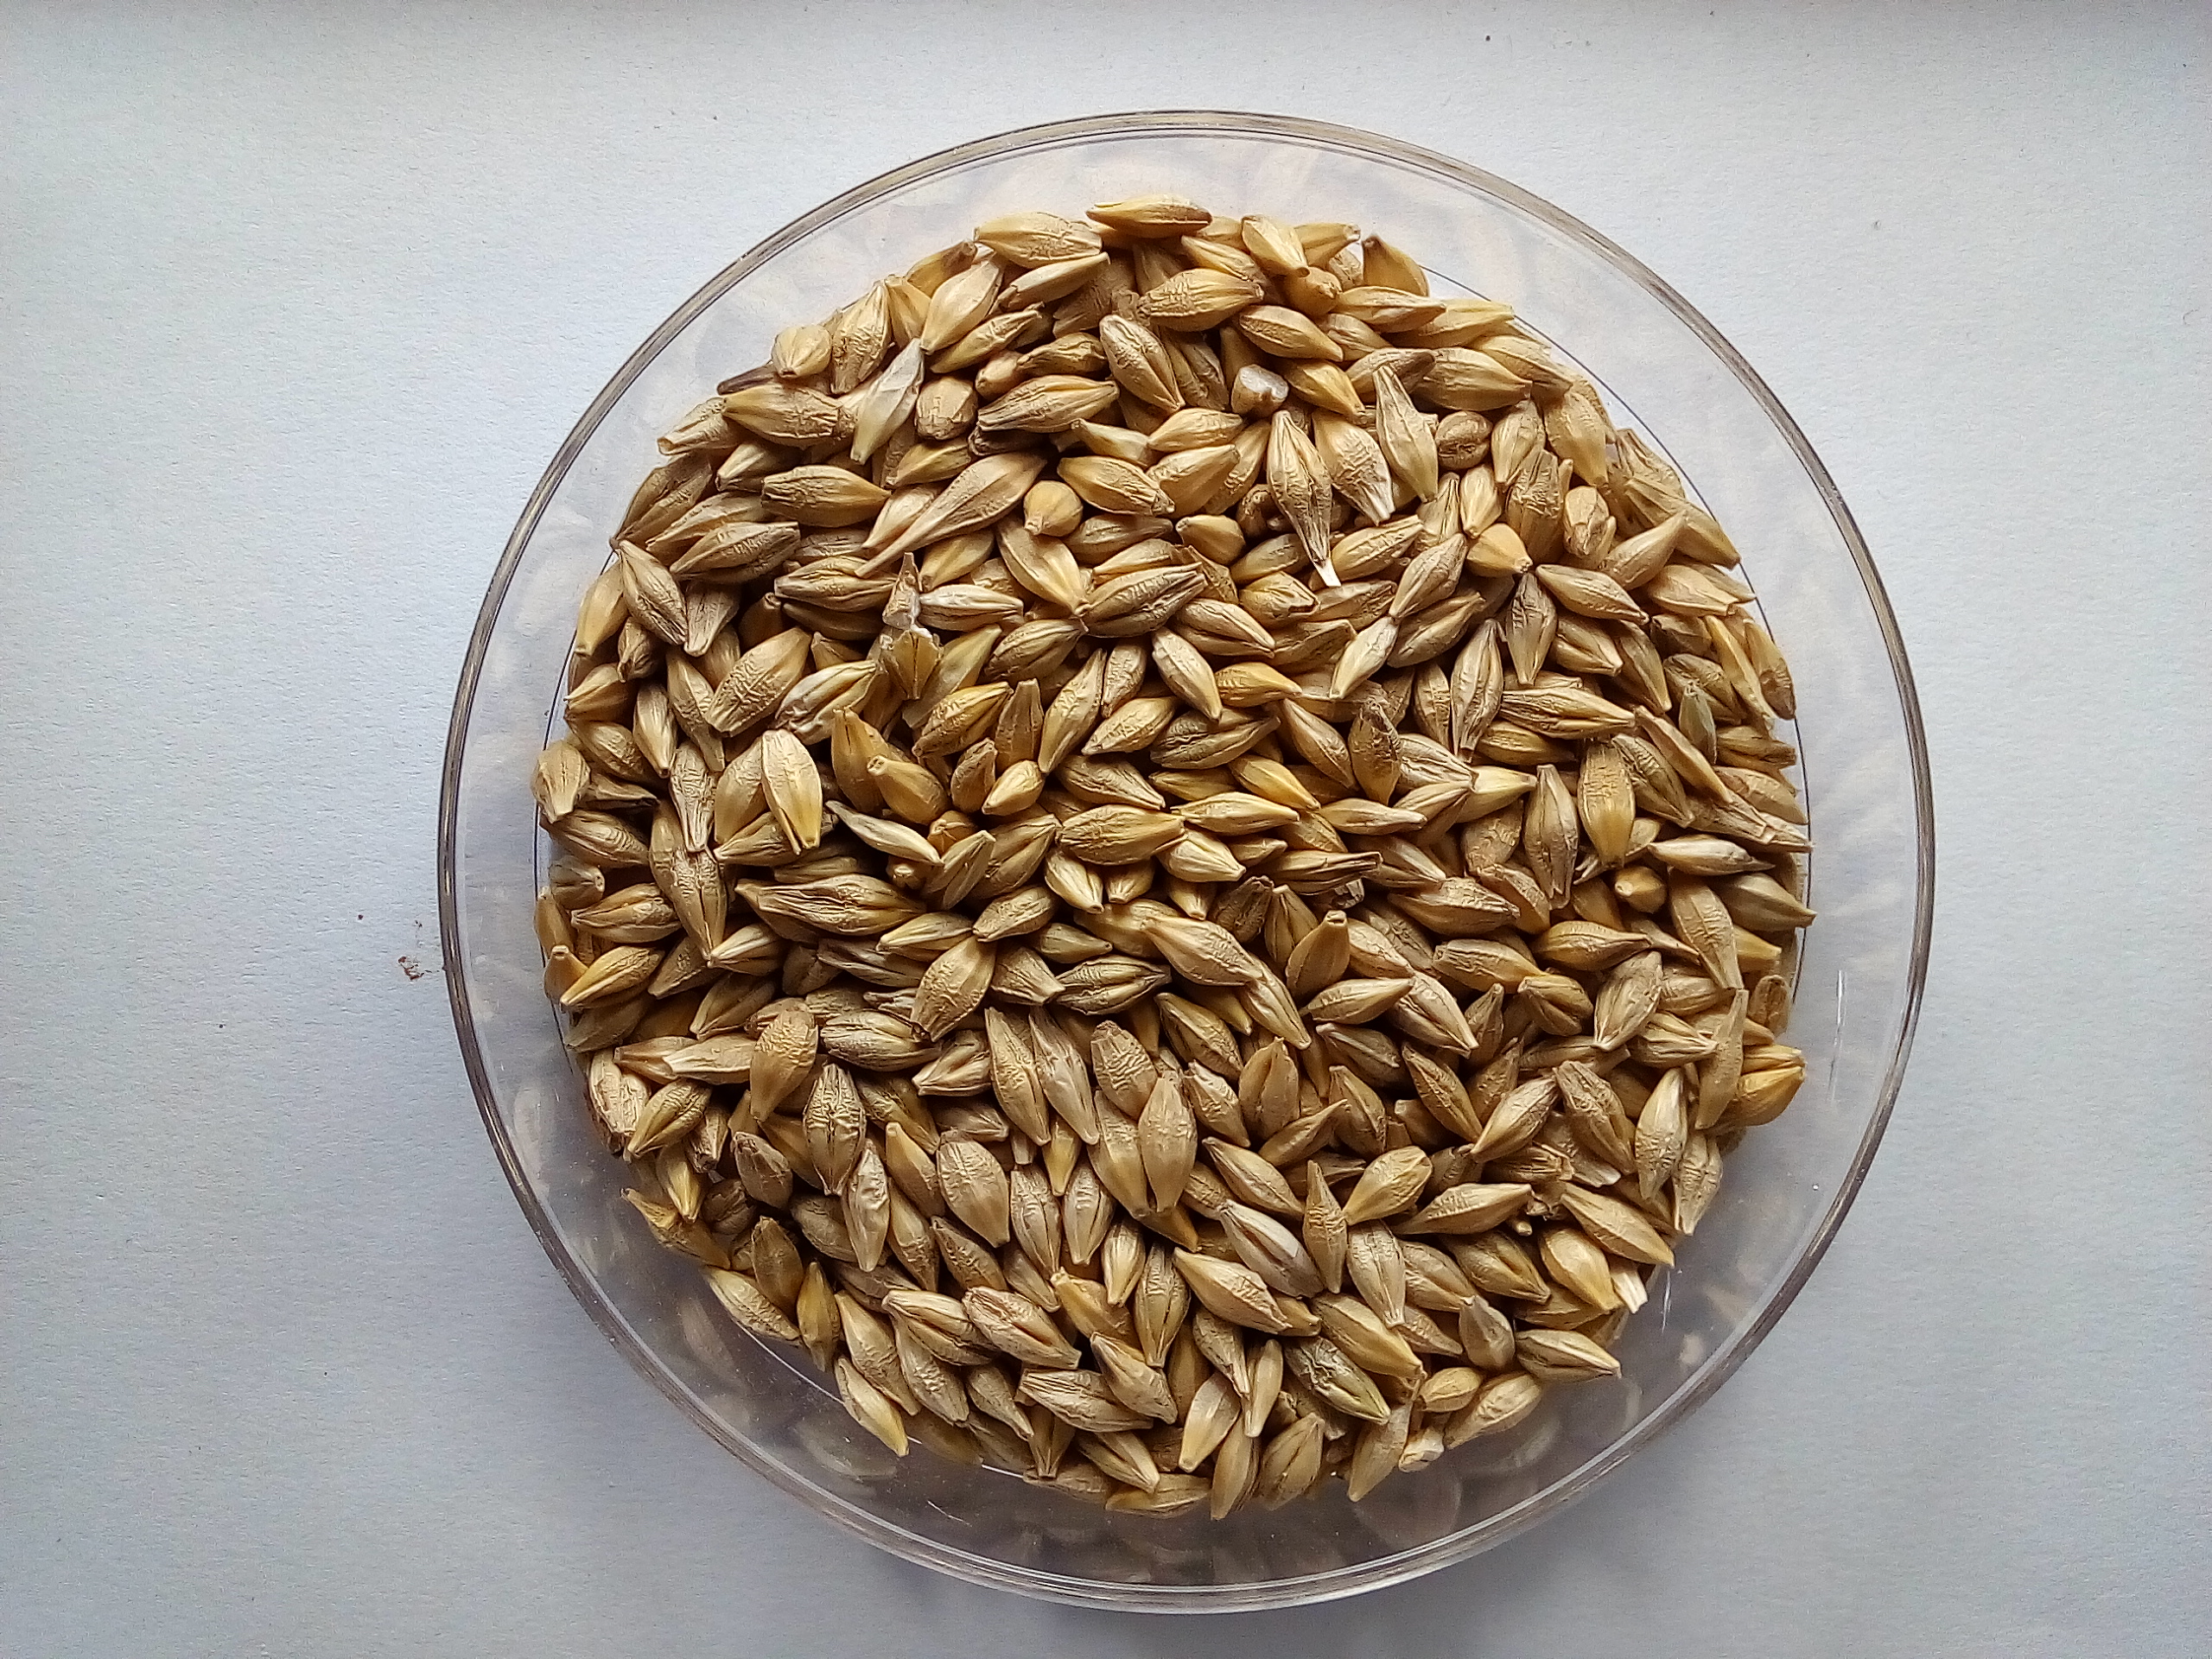
Rice seed variety: Unknown